New Forest pony

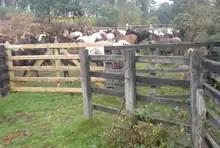
Ponies gathered in a pound at a drift

The cattle and ponies living on the New Forest are not completely feral, but are owned by commoners, who pay an annual fee for each animal turned out. The animals are looked after by their owners and by the Agisters employed by the Verderers of the New Forest. The Verderers are a statutory body with ancient roots, who share management of the forest with the Forestry Commission and National park authority. Approximately 80 per cent of the animals depastured on the New Forest are owned by just 10 per cent of the commoning families.